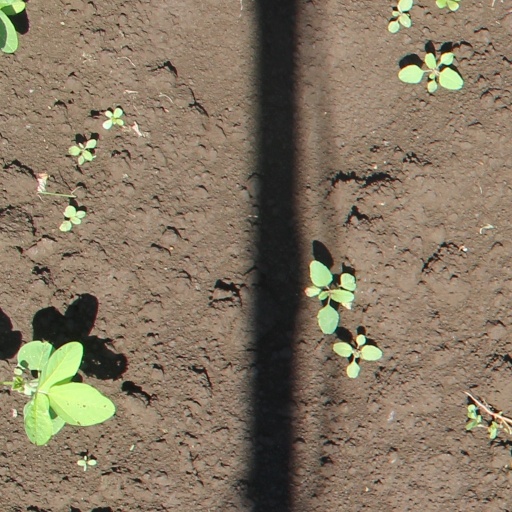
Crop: soybean